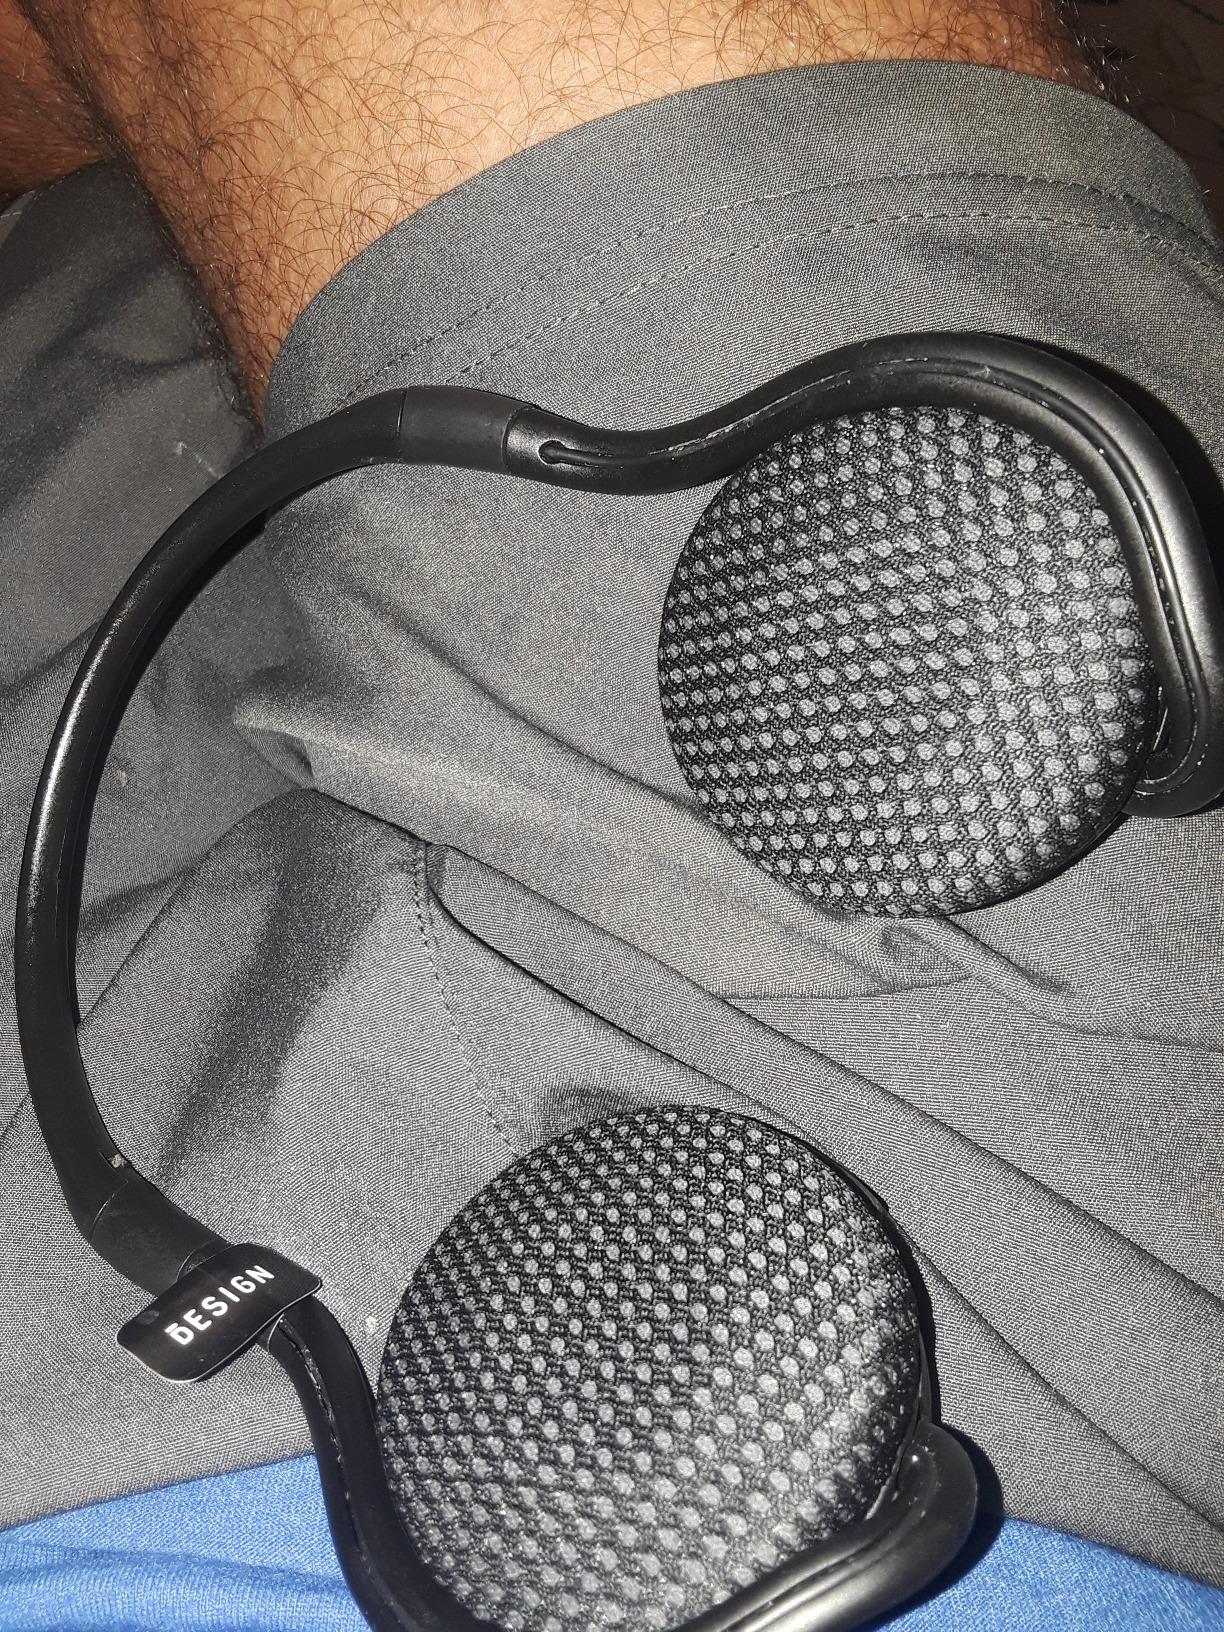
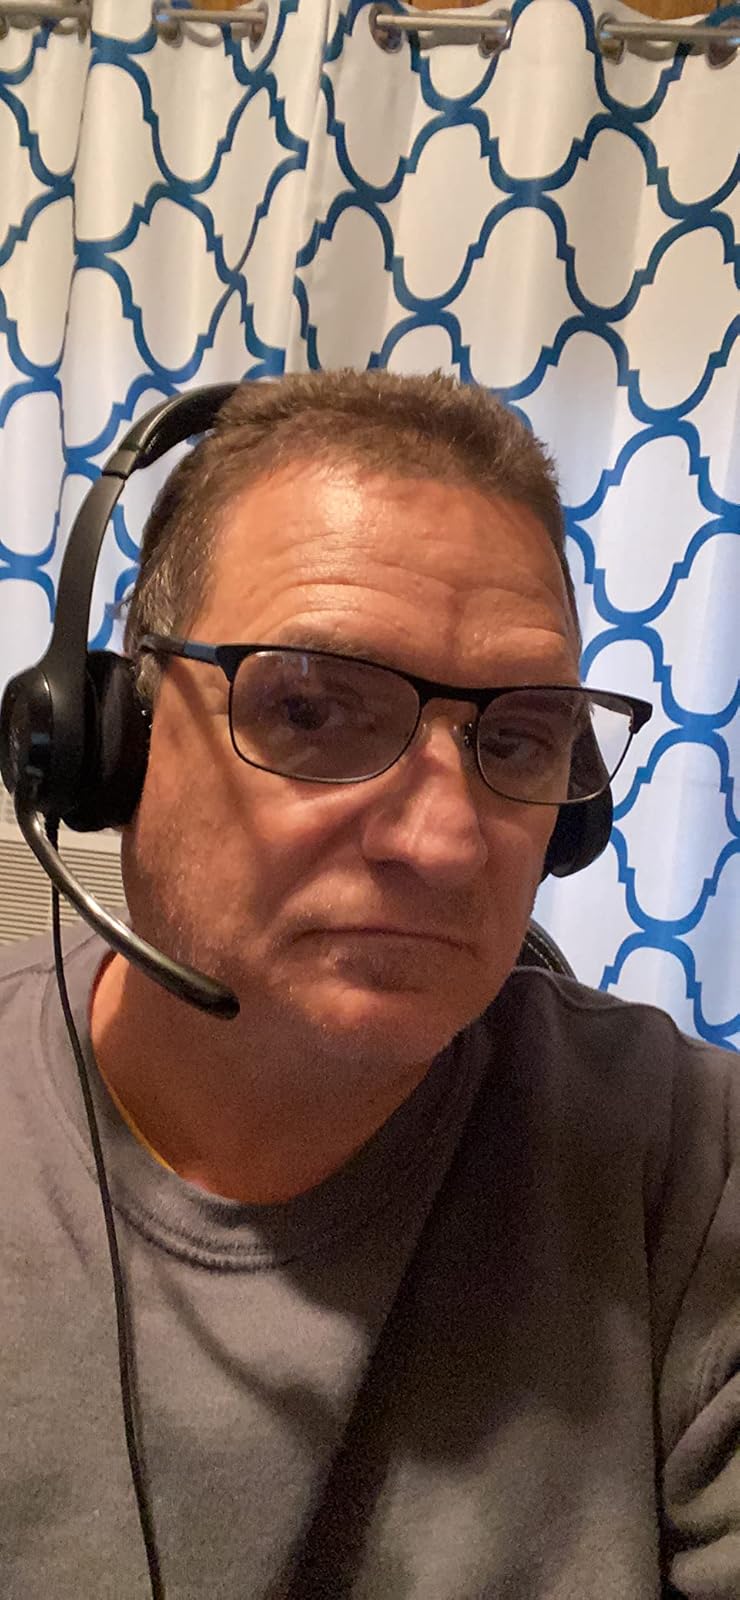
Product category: headphones
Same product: no